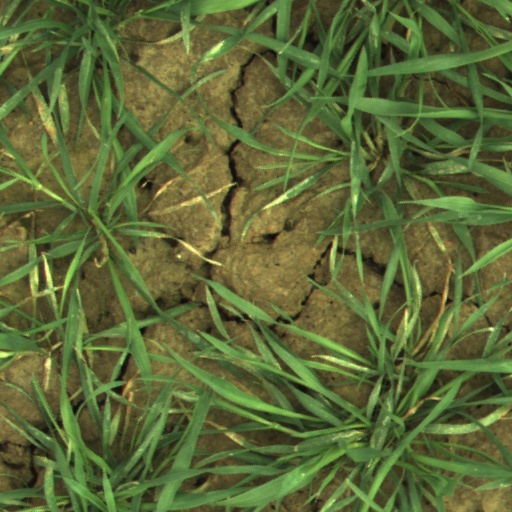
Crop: wheat